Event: Nepal Earthquake
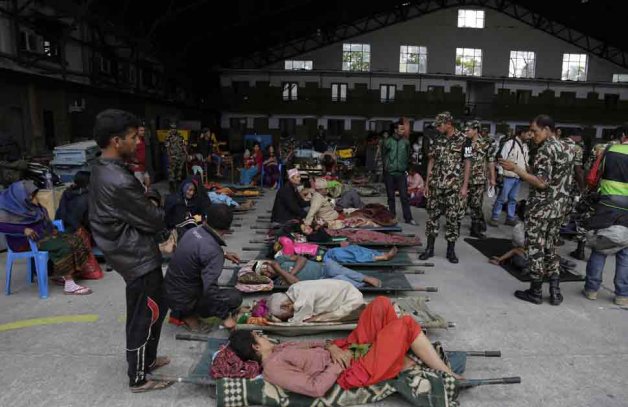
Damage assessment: no_damage